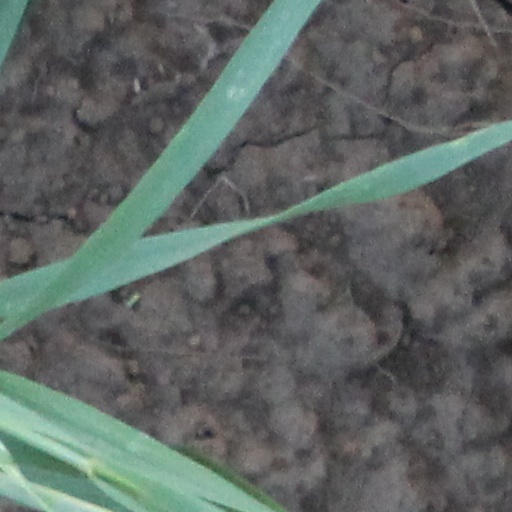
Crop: wheat